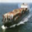
Label: ship